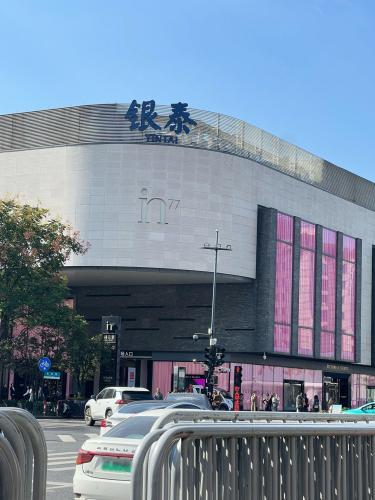
地标名称：杭州湖滨银泰in77
所在城市：杭州市·上城区